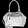
Label: Bag